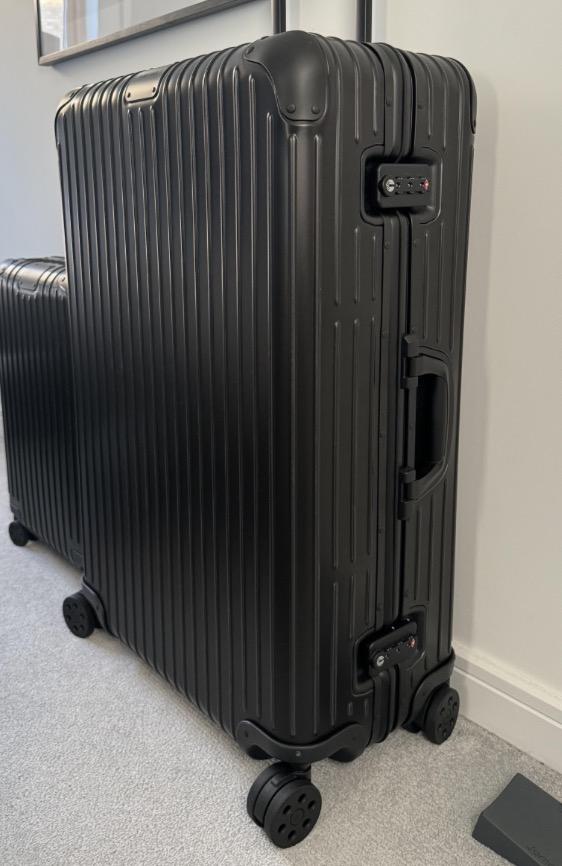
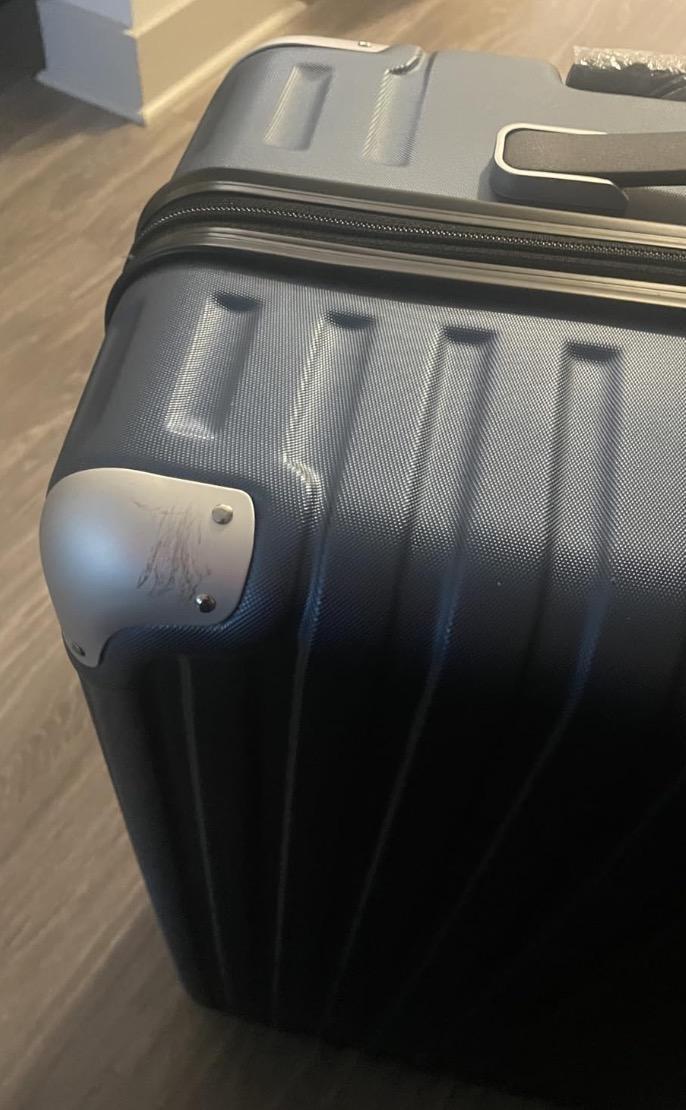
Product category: items_tea
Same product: no